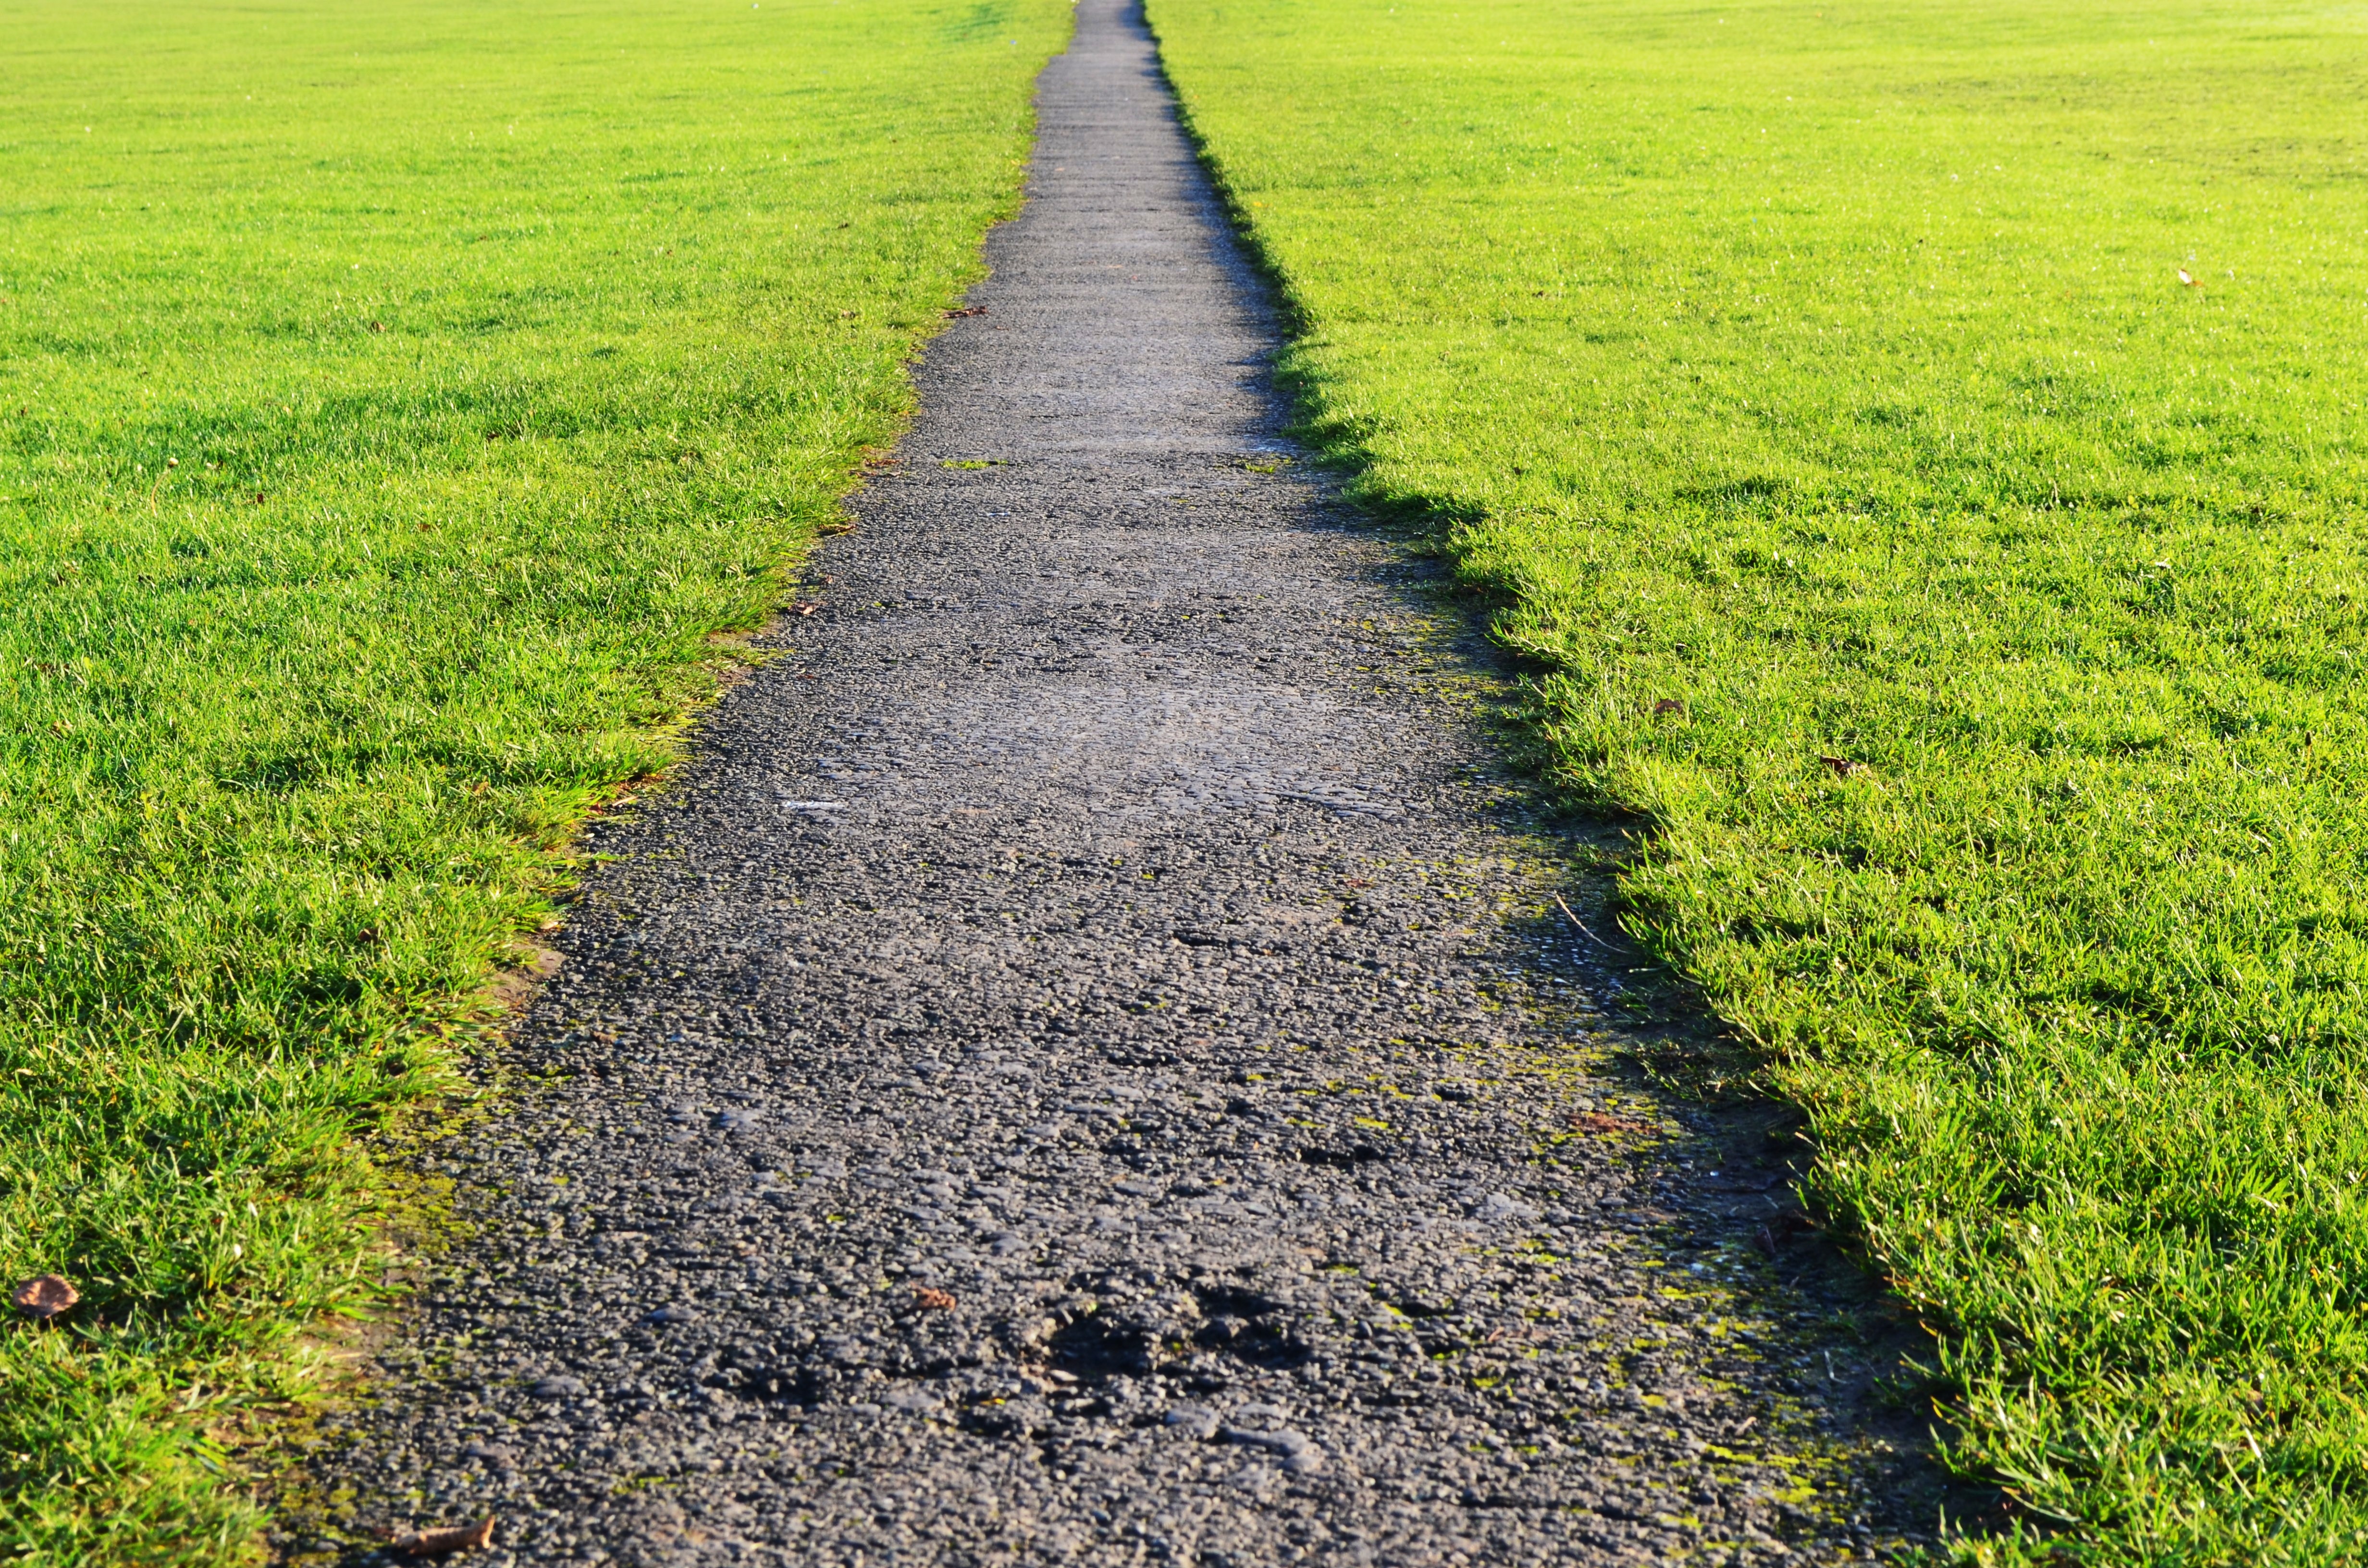
path, grass, plant, track, field, lawn, meadow, prairie, sidewalk, flower, asphalt, walk, green, crop, park, soil, rest, agriculture, background, holidays, grassland, rural area, paddy field, flooring, road surface, grass family